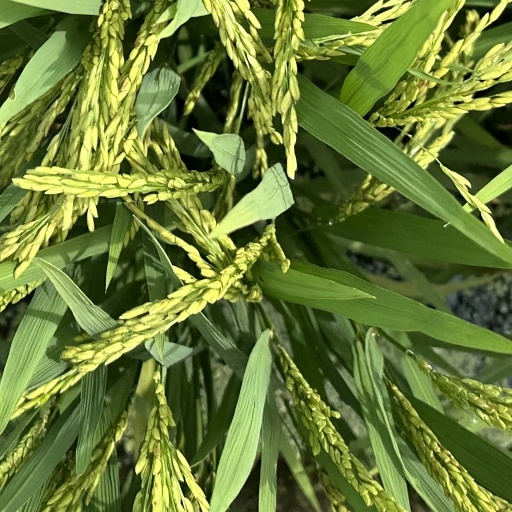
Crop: rice